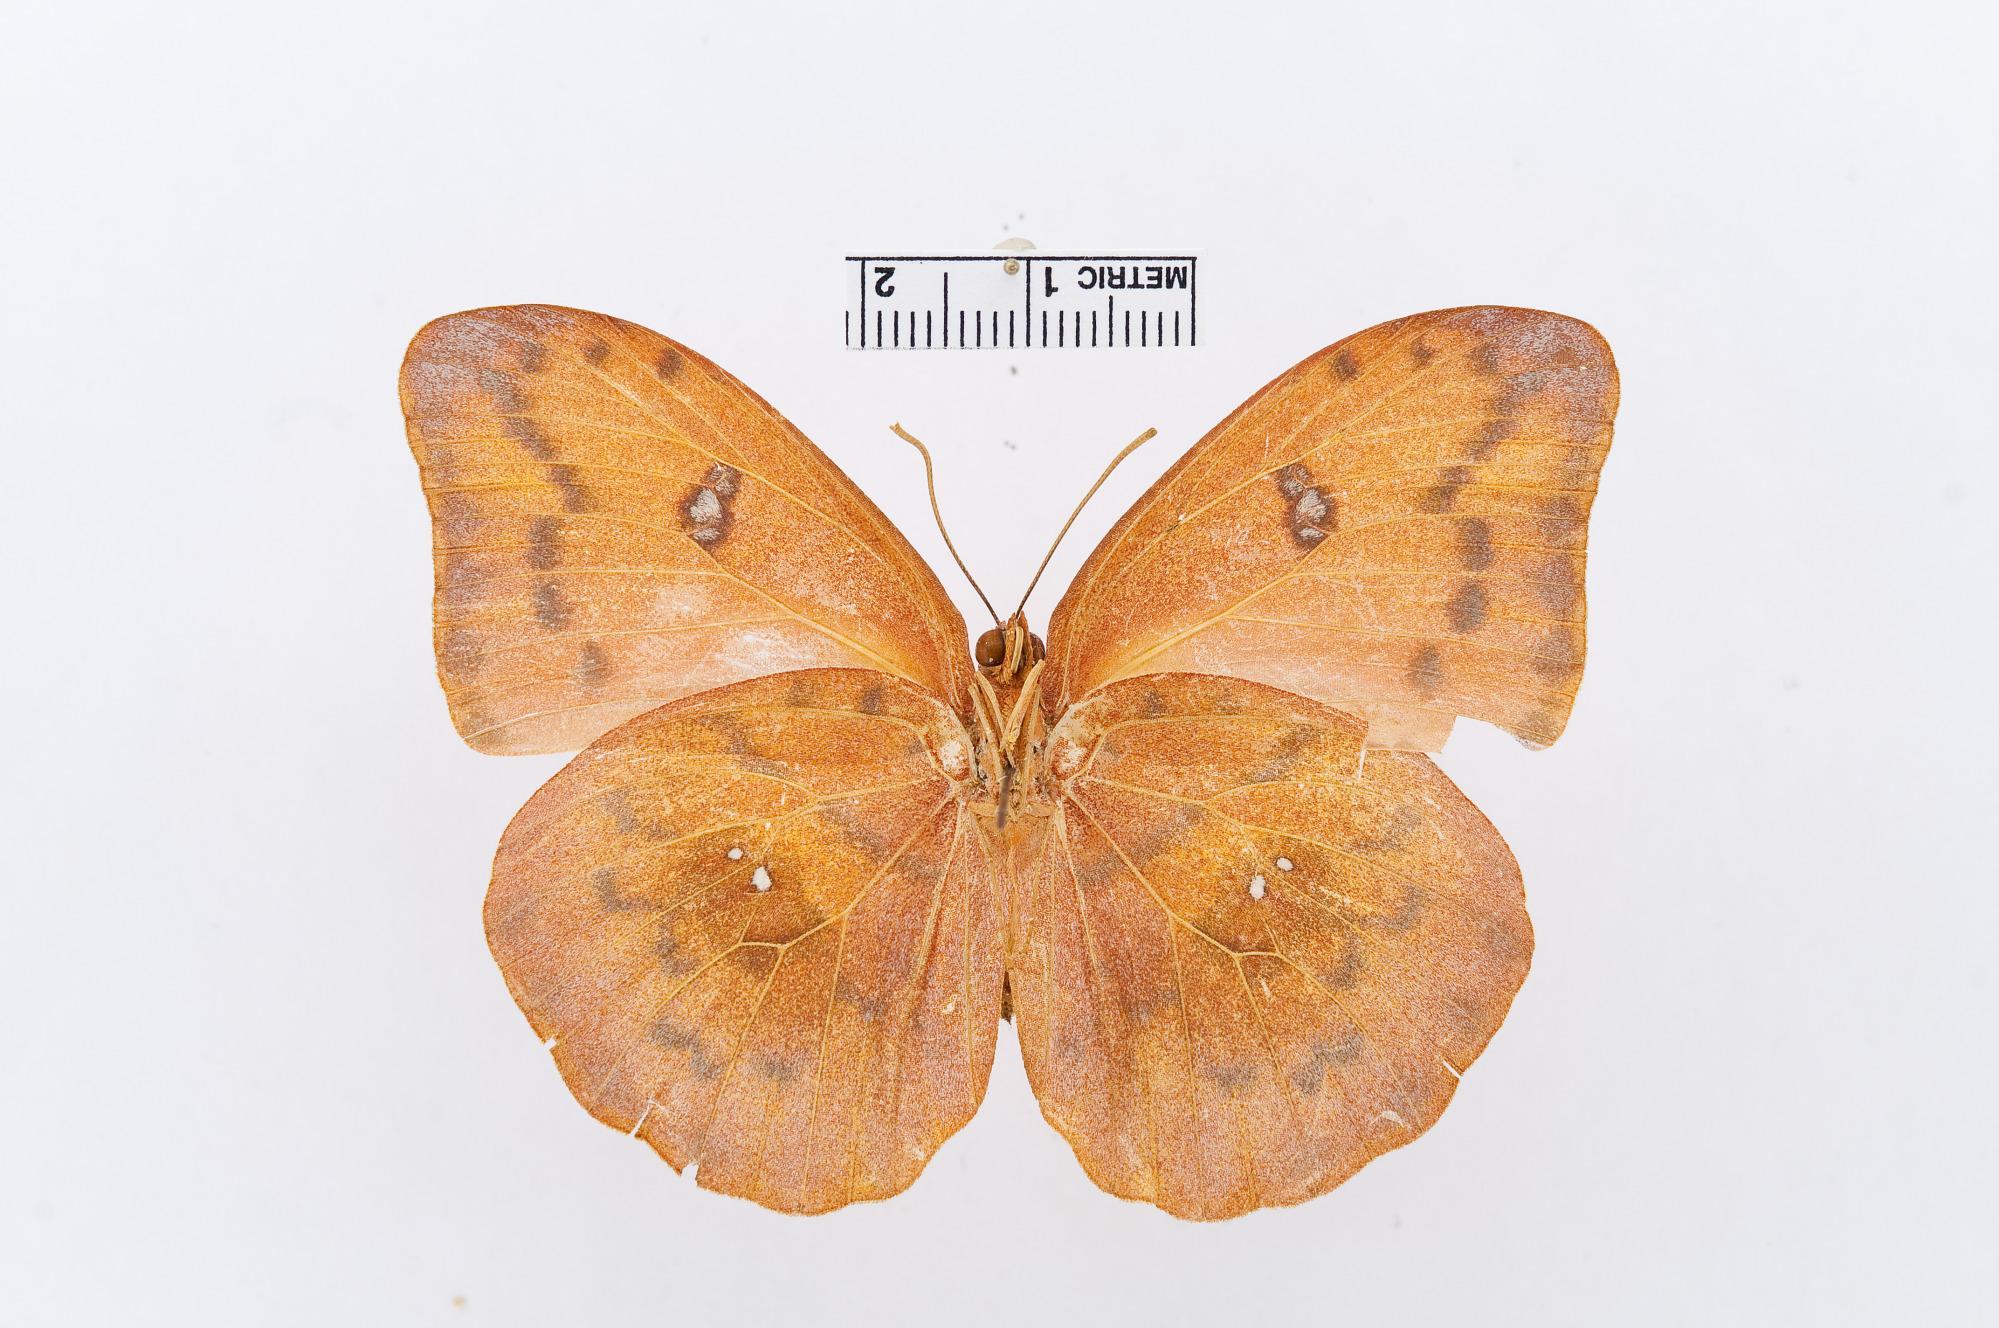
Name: Phoebis avellanada
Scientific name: Phoebis avellanada
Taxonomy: Animalia, Arthropoda, Hexapoda, Insecta, Lepidoptera, Pieridae, Coliadinae